Bratch

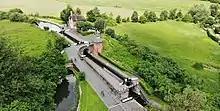
Bird's Eye View of Bratch Locks in Wombourne

A notable example of Victorian architecture and engineering, the Bratch Pumping Station was built in 1895. It was the result of a dispute over water pricing between Bilston Urban District Council and the Borough of Wolverhampton, which had supplied Bilston's water hitherto. Bilston's council decided to secure an independent water supply for the town. After some debate, it was decided to build a water works about seven miles from Bilston, at the Bratch.